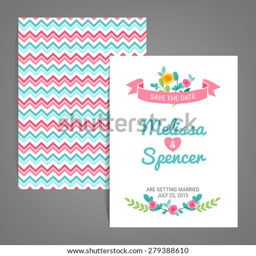
double sided save the date card with background , heart , ribbon and bouquet .